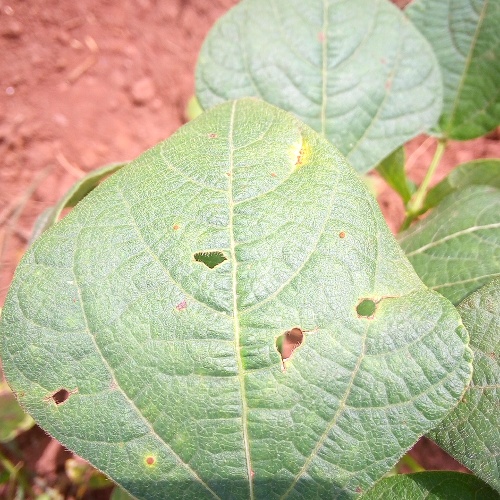
Leaf condition: bean_rust